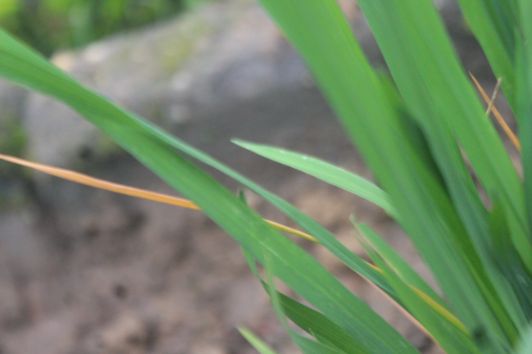
Disease: Tungro